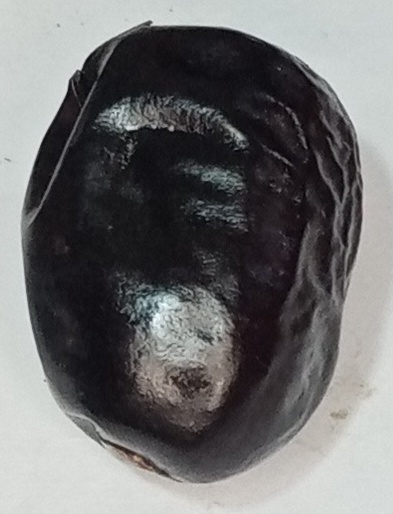
Variety: kupro
Size: large
Grade: grade-1